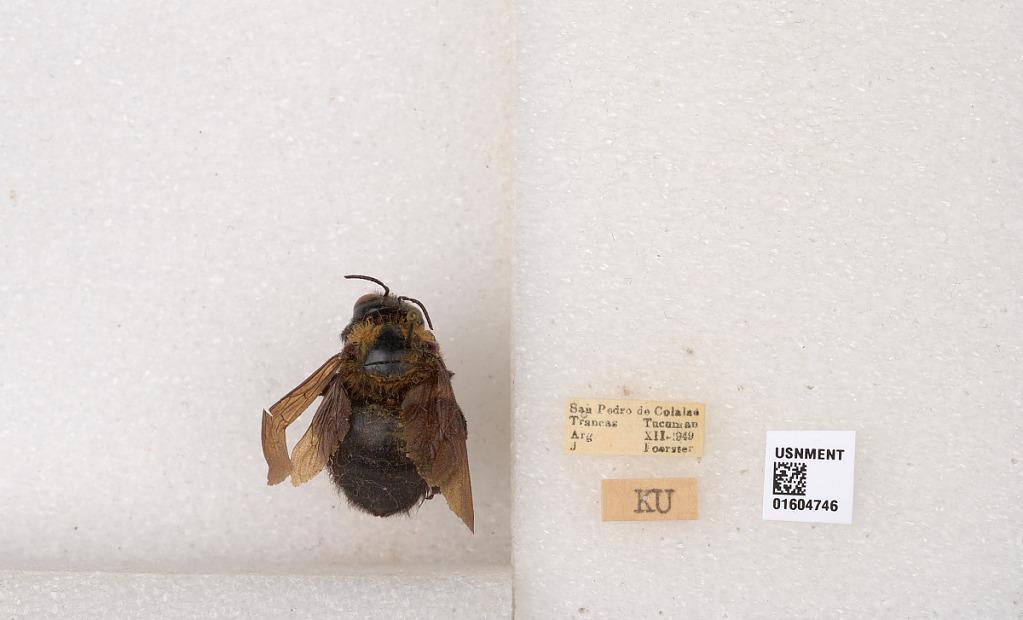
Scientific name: Xylocopa (Neoxylocopa) eximia Pérez
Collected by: J. Foerster
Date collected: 1949-12-1
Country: Argentina
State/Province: Tucuman
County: Trancas
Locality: San Pedro do Colalao